Moldover

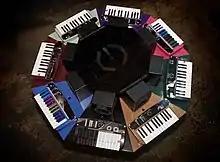
Moldover's first jambox, born in 2005

Originally designed as a gift for Burning Man participants, the Octamasher is "a multi-input combination of 8 modified keyboards that link to a single brain (computer), the output of which is coordinated and controlled to allow for multiple users combining to perform new music."